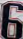
Number: 6